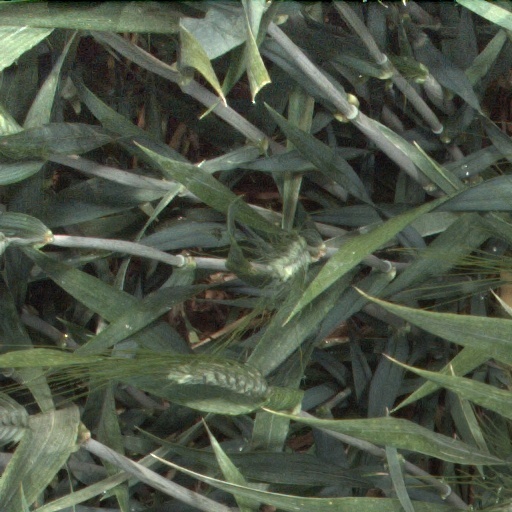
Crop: wheat